Clive Deamer

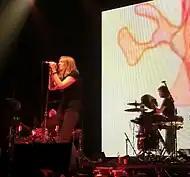

Deamer has drummed for Portishead since 1994, playing on "Dummy" (1994), "Portishead" (1997) and "Roseland NYC Live" (1998) and "Third" (2008). In 1997, he appeared on the album "New Forms" by Roni Size & Reprazent, which won the Mercury Music Prize.